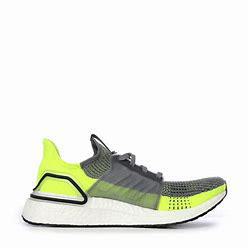
Brand: Adidas
Model: Ultraboost 19